Hammersmith

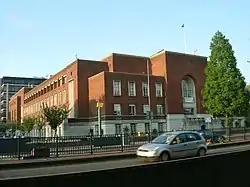
Hammersmith Town Hall

Hammersmith may mean "(Place with) a hammer smithy or forge", although, in 1839, Thomas Faulkner proposed that the name derived from two 'Saxon' words: the initial "Ham" from ham and the remainder from hythe, alluding to Hammersmith's riverside location. In 1922, Gover proposed that the prefix was a personal name, Heahmaer or Hæmar, and stating that the suffix must be Anglo-Saxon from -myðe, meaning the junction of two rivers, as Hammersmith Creek merged with the Thames here. The earliest spelling is Hamersmyth in 1294, with alternative spellings of Hameresmithe in 1312, Hamyrsmyth in 1535, and Hammersmith 1675.